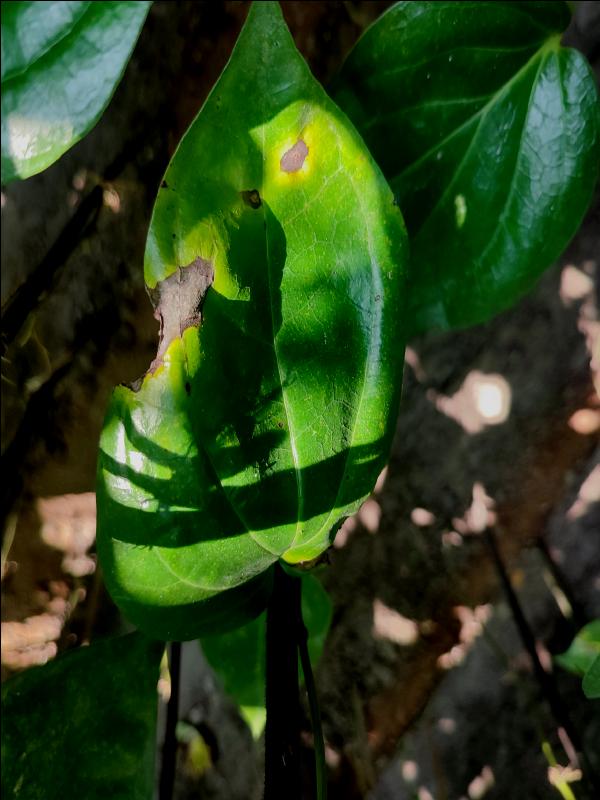
Label: Bacterial_Leaf_Disease